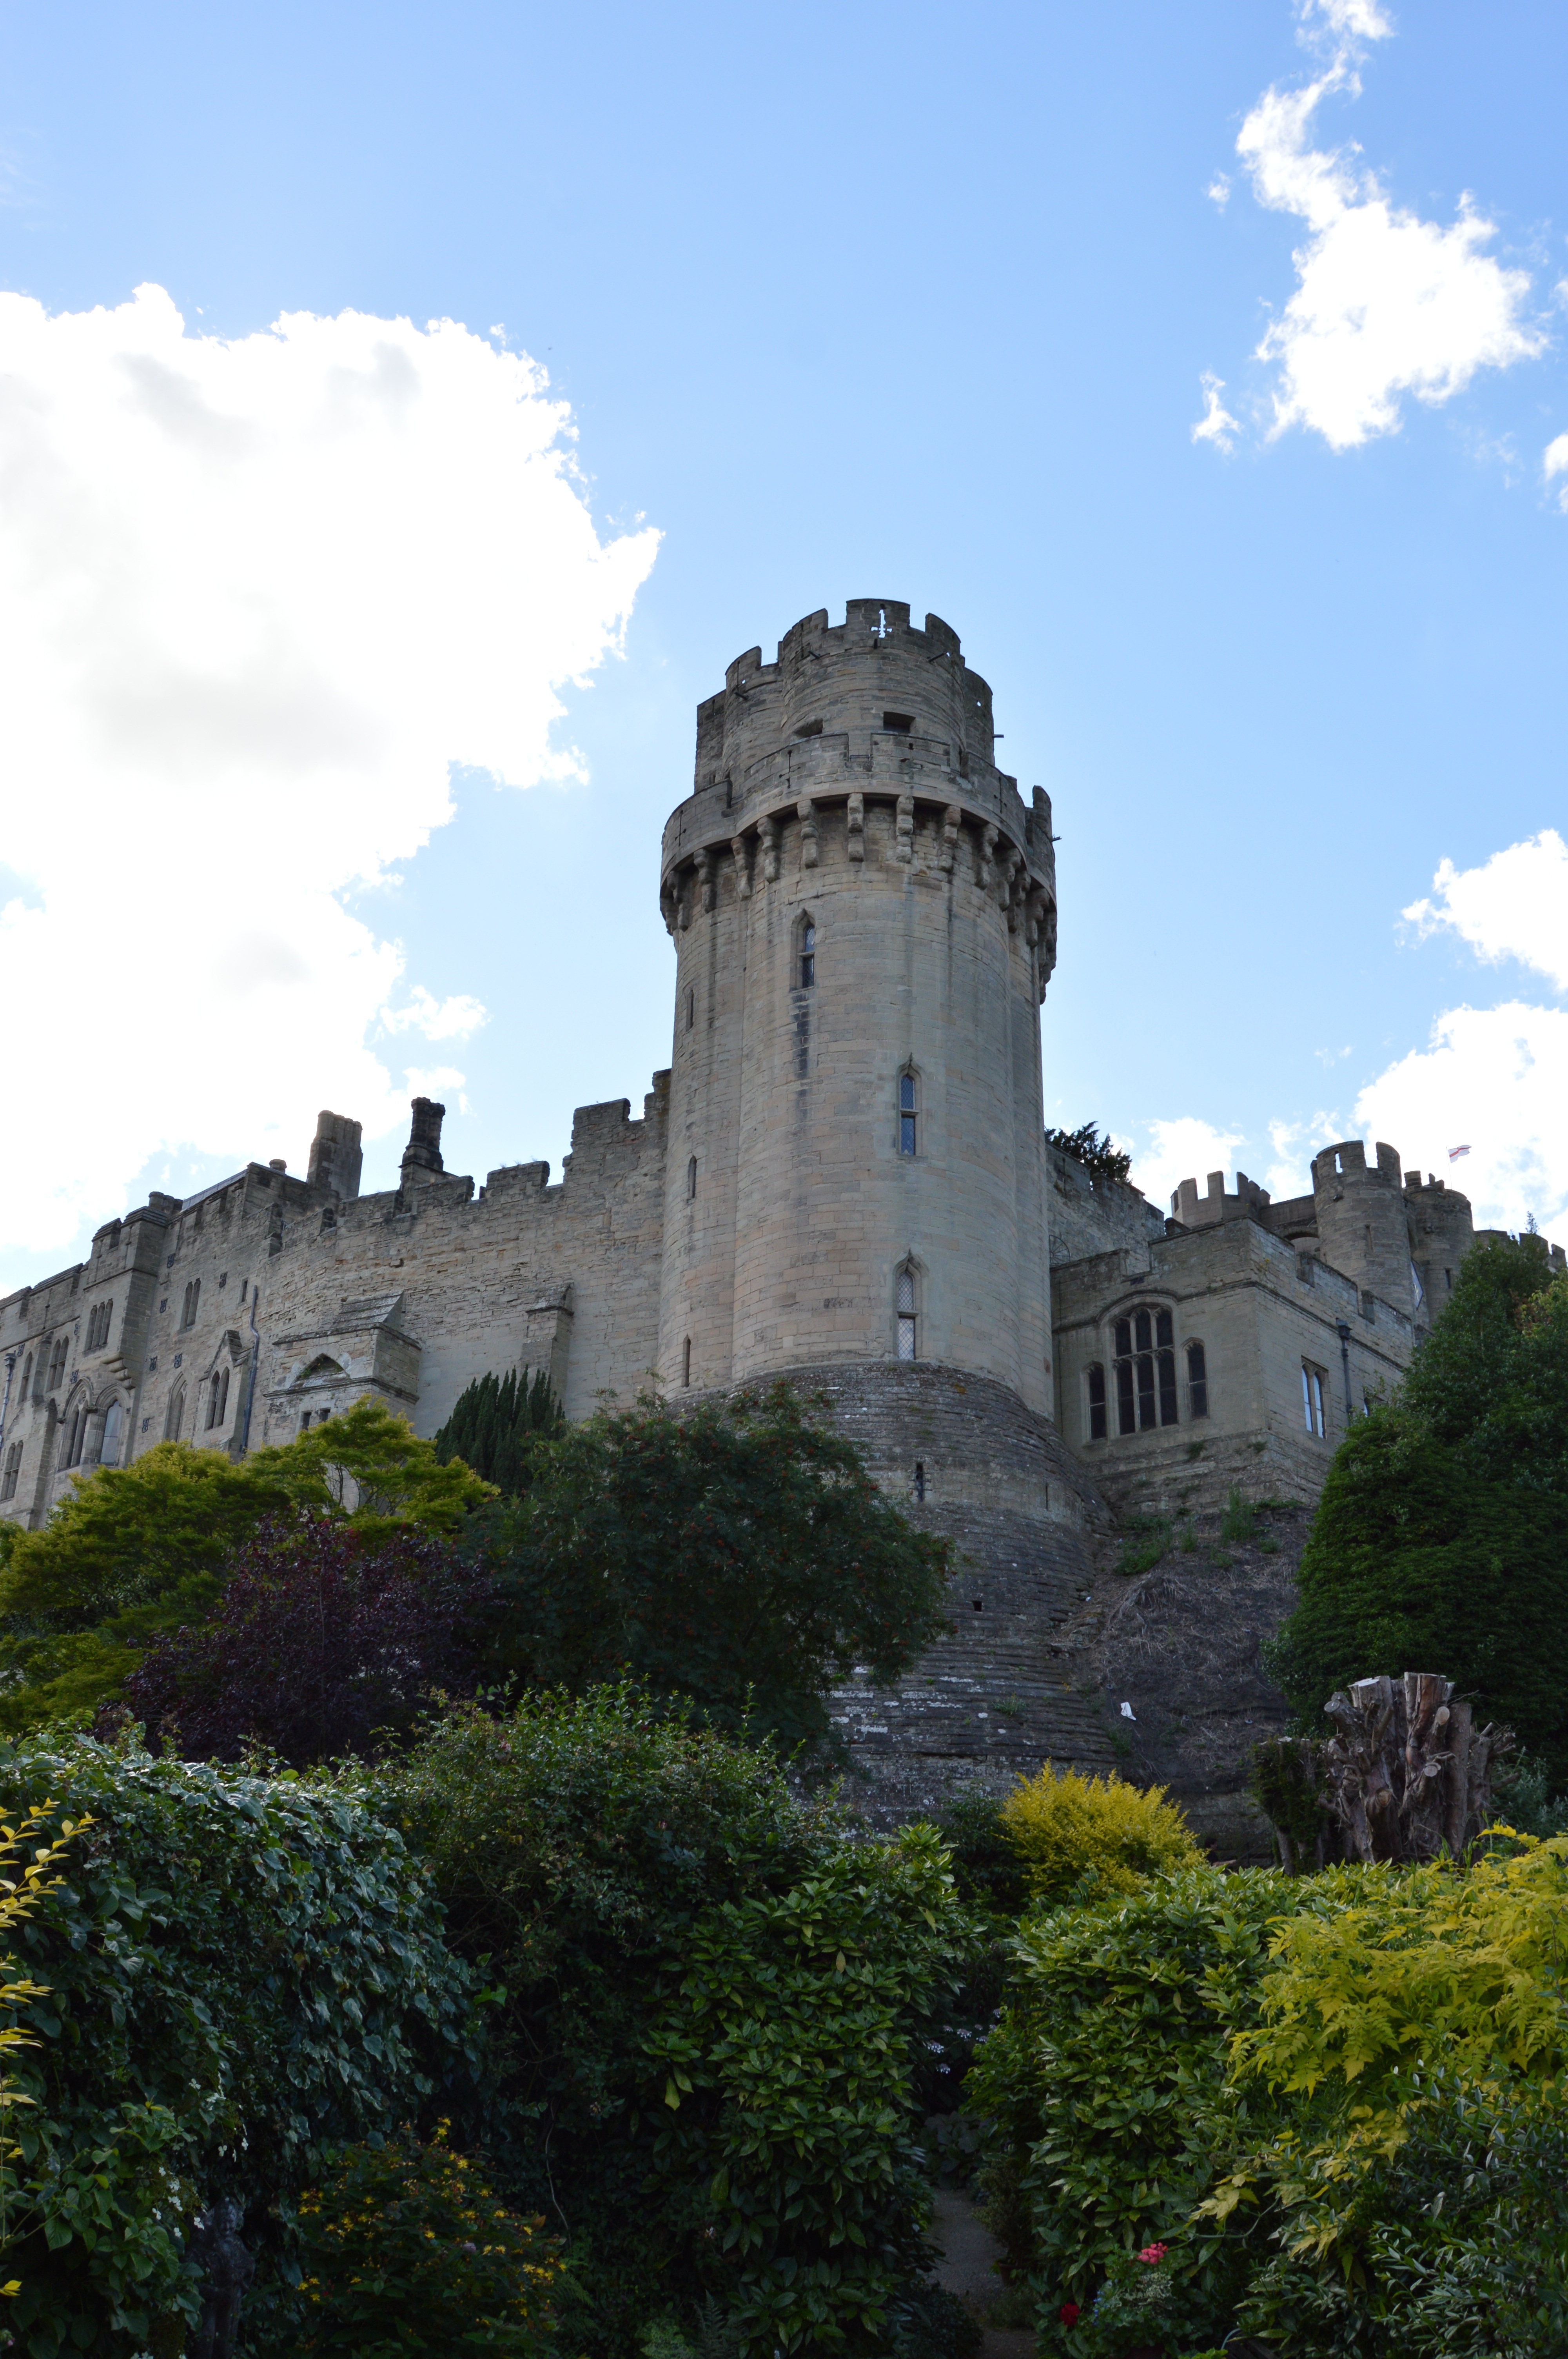
architecture, building, chateau, tower, castle, landmark, historic, fortification, place of worship, medieval, ruins, monastery, warwick, unesco world heritage site, historic site, ancient history